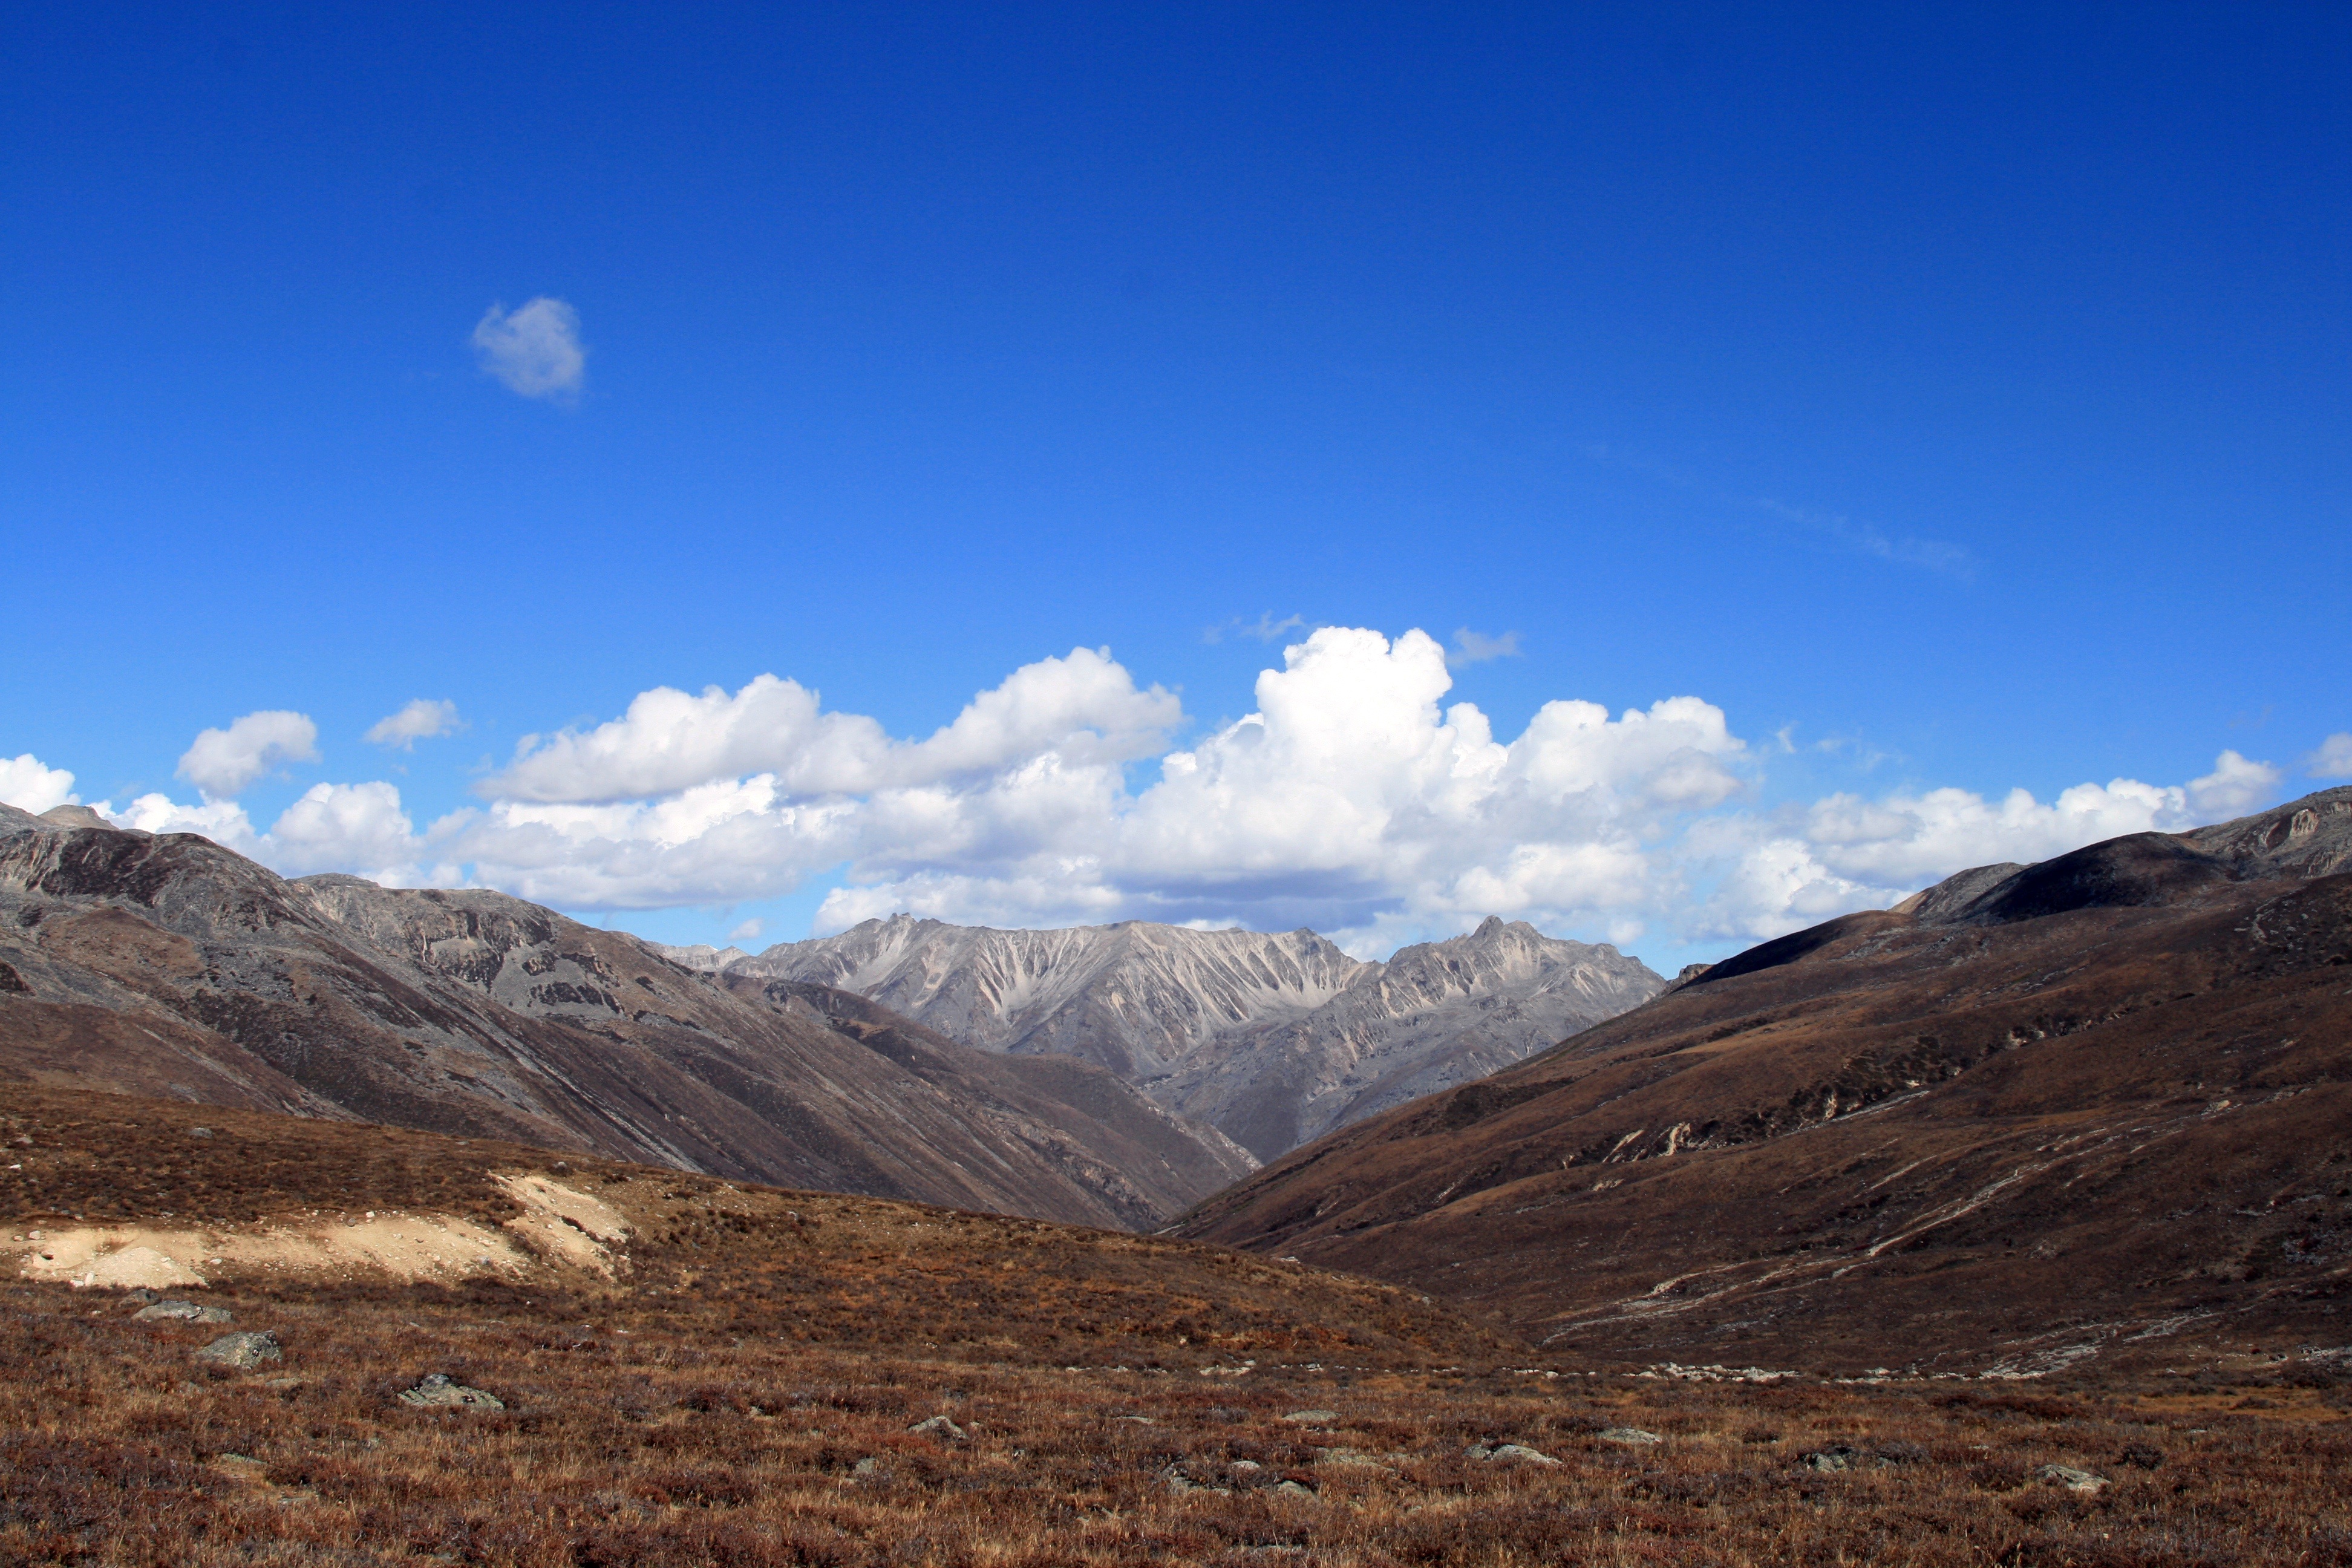
landscape, wilderness, mountain, cloud, hill, lake, valley, mountain range, highland, ridge, plain, summit, blue sky, grassland, plateau, fell, loch, ecosystem, white cloud, landform, sichuan, mountain pass, wassily kandinsky, western sichuan, geographical feature, mountainous landforms